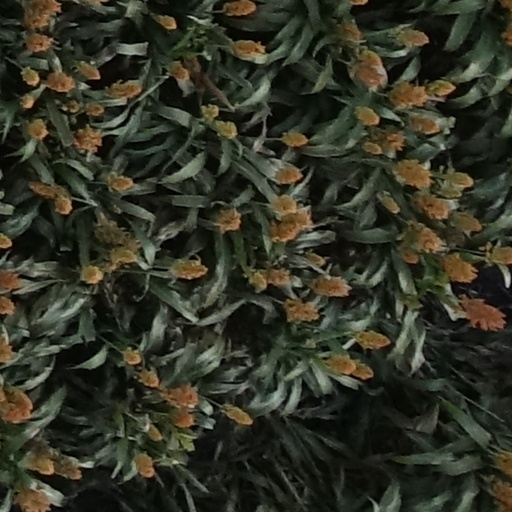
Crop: sorghum